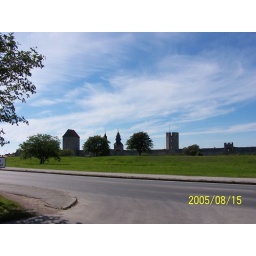
Visby, see the wall built during the Viking age. There is a ditch in front of the walls for added protection